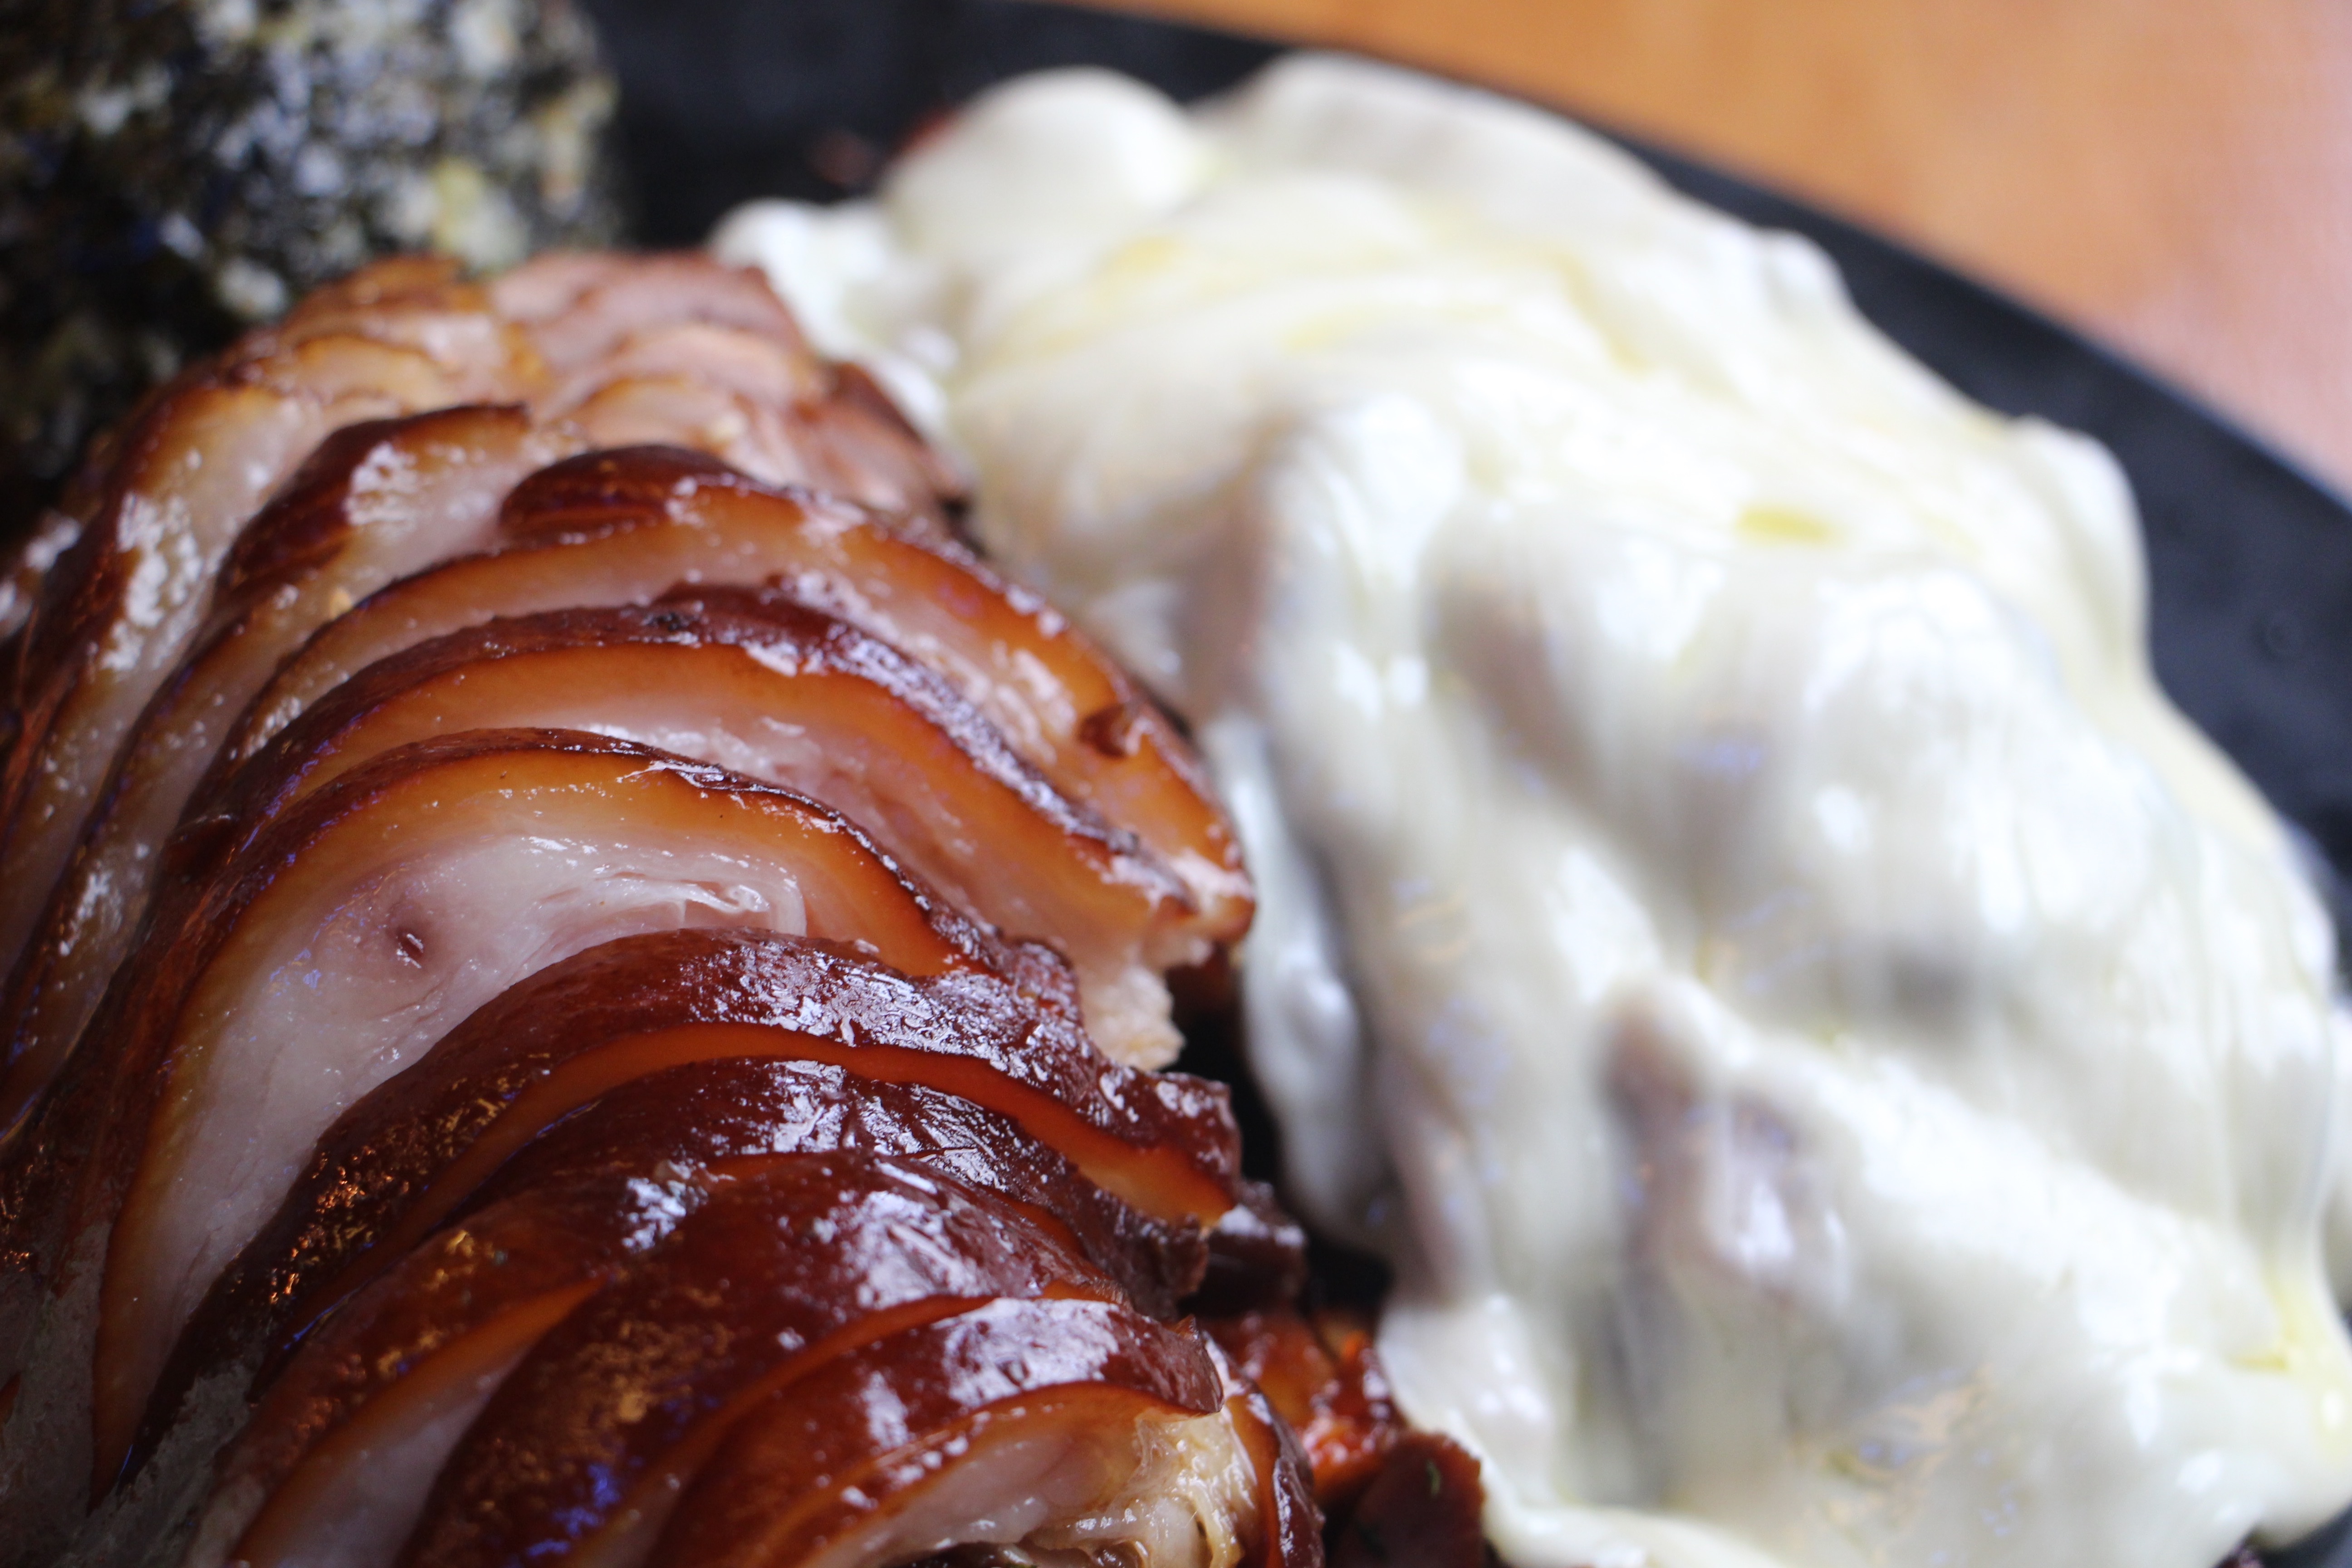
dish, meal, food, produce, breakfast, dessert, meat, pork, cuisine, cheese, asian food, glaze, ham hocks, bull pork feet, cheese pork feet, animal source foods